Stevedore operations, American Expeditionary Forces

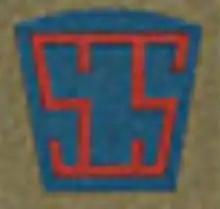
SOS shoulder insignia

Stevedore operations were established by the United States Army to provide movement of supplies through ports in support of the American Expeditionary Forces during World War I. The first American stevedores in France were civilians. Stevedores were originally organized into regiments, and were among the first troops sent to France. Three regiments and two separate battalions were deployed, and were later reorganized into separate battalions and transferred from the Army Service Corps to the Transportation Corps. The battalions were inactivated in France and the troops were assigned to companies without a branch affiliation for their return to the U.S.